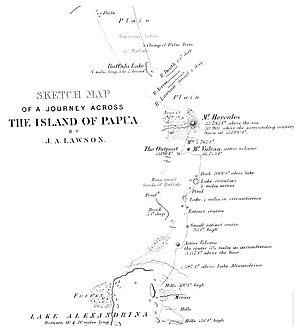
Carte du voyage en Nouvelle-Guinée de J. A. Lawson, publié en 1875 et figurant le mythique mont Hercules
Le mont Hercules est un sommet imaginaire qui aurait atteint l'altitude de 32 783 pieds, ne s'arrêtant qu'à proximité du sommet enneigé pour en redescendre dans la même journée.